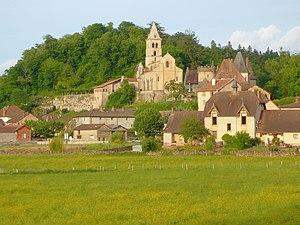
vue générale de Châteauneuf
Le Brionnais est une petite région, pays traditionnel de France, situé dans le sud de la Bourgogne. Elle est réputée pour ses églises romanes, ses châteaux, sa gastronomie et ses paysages verdoyants.